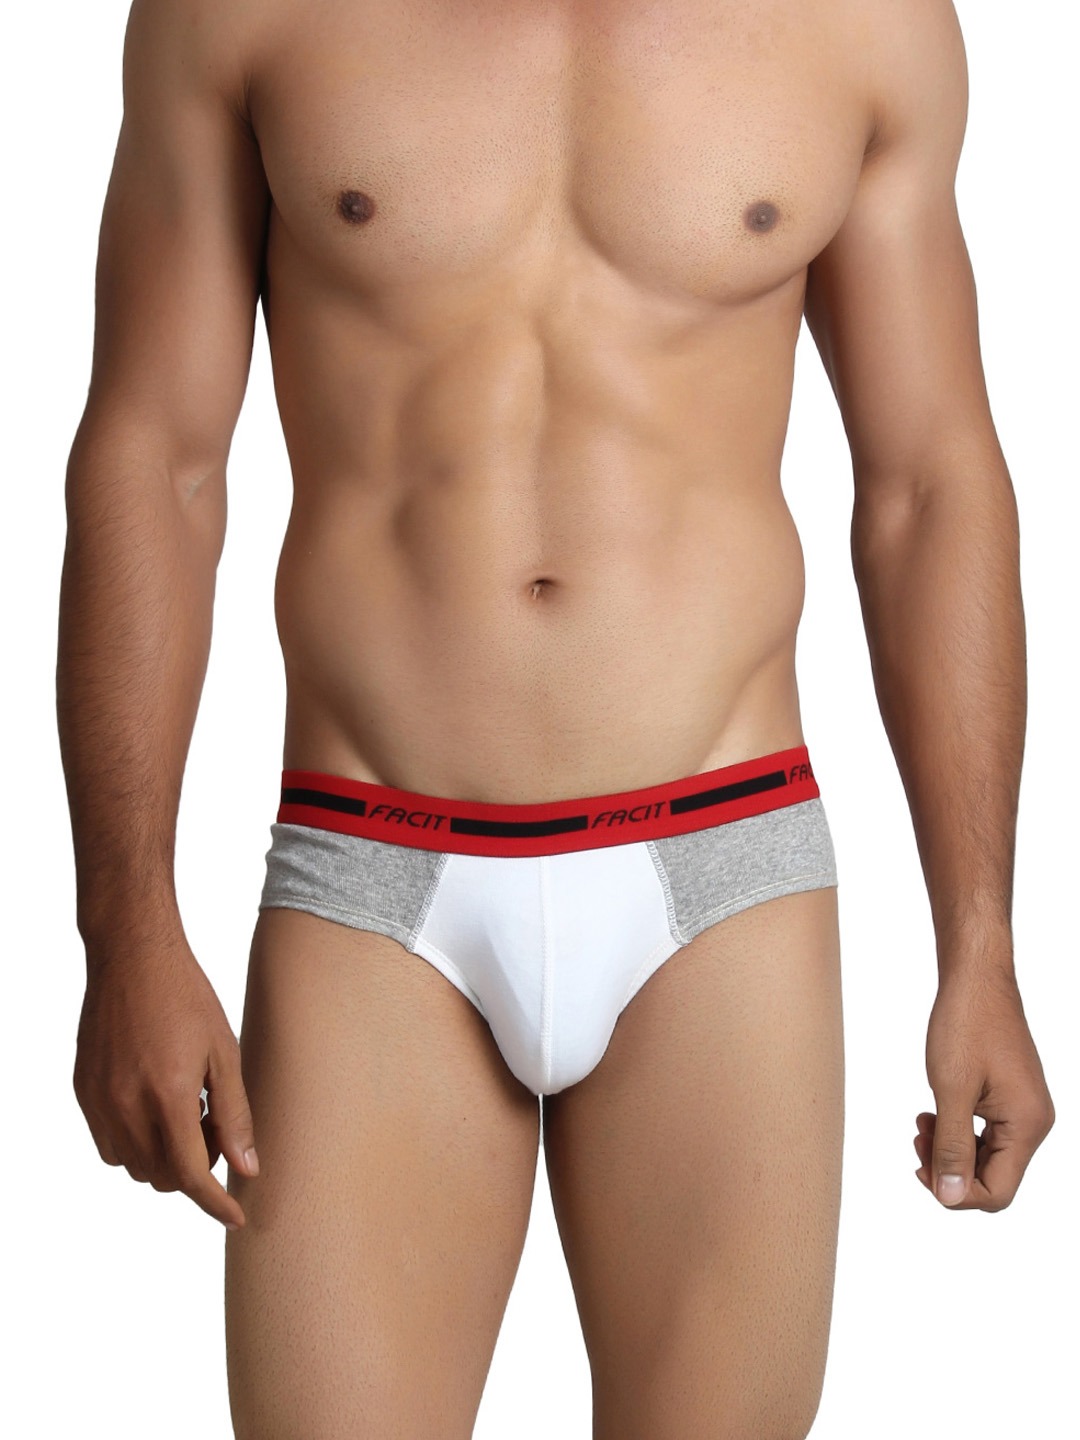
Facit Men Fusion White Briefs
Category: Apparel / Innerwear / Briefs
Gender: Men
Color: White
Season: Summer 2016
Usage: Casual